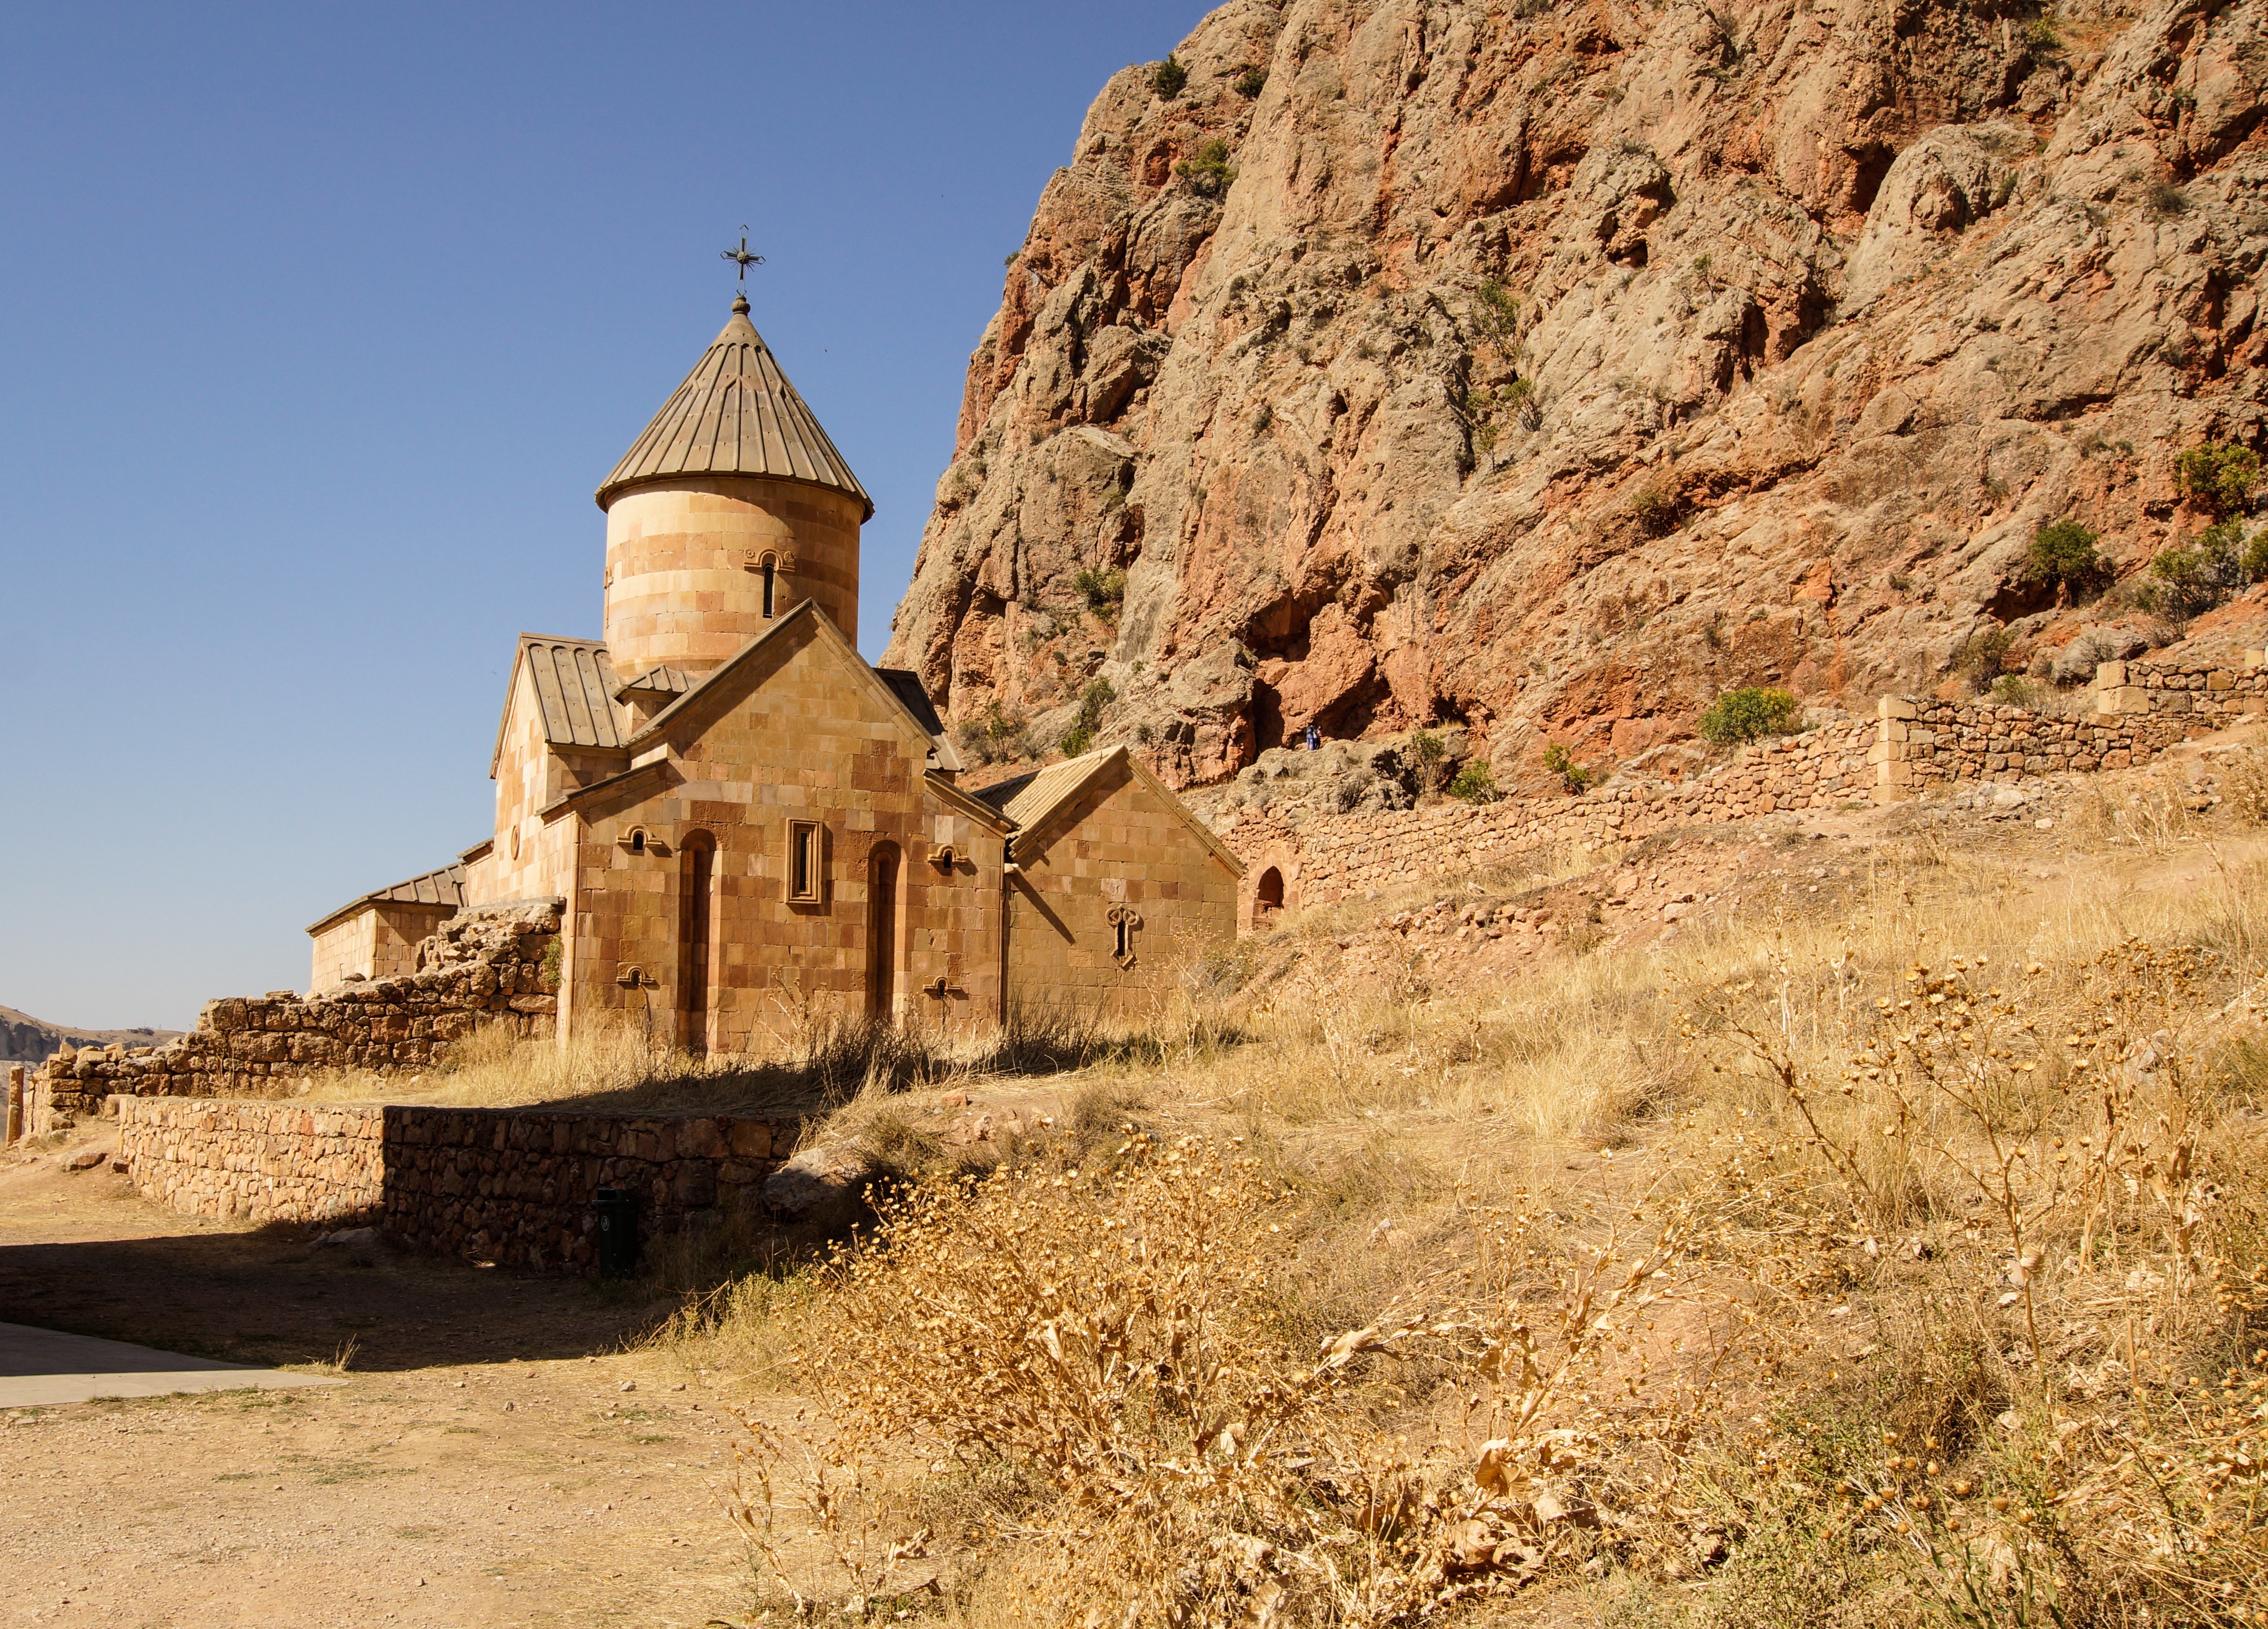
landscape, rock, architecture, building, valley, cliff, religion, asia, ancient, church, fortification, christian, terrain, place of worship, religious, medieval, temple, ruins, monastery, christianity, orthodox, wadi, armenia, noravank, ancient history